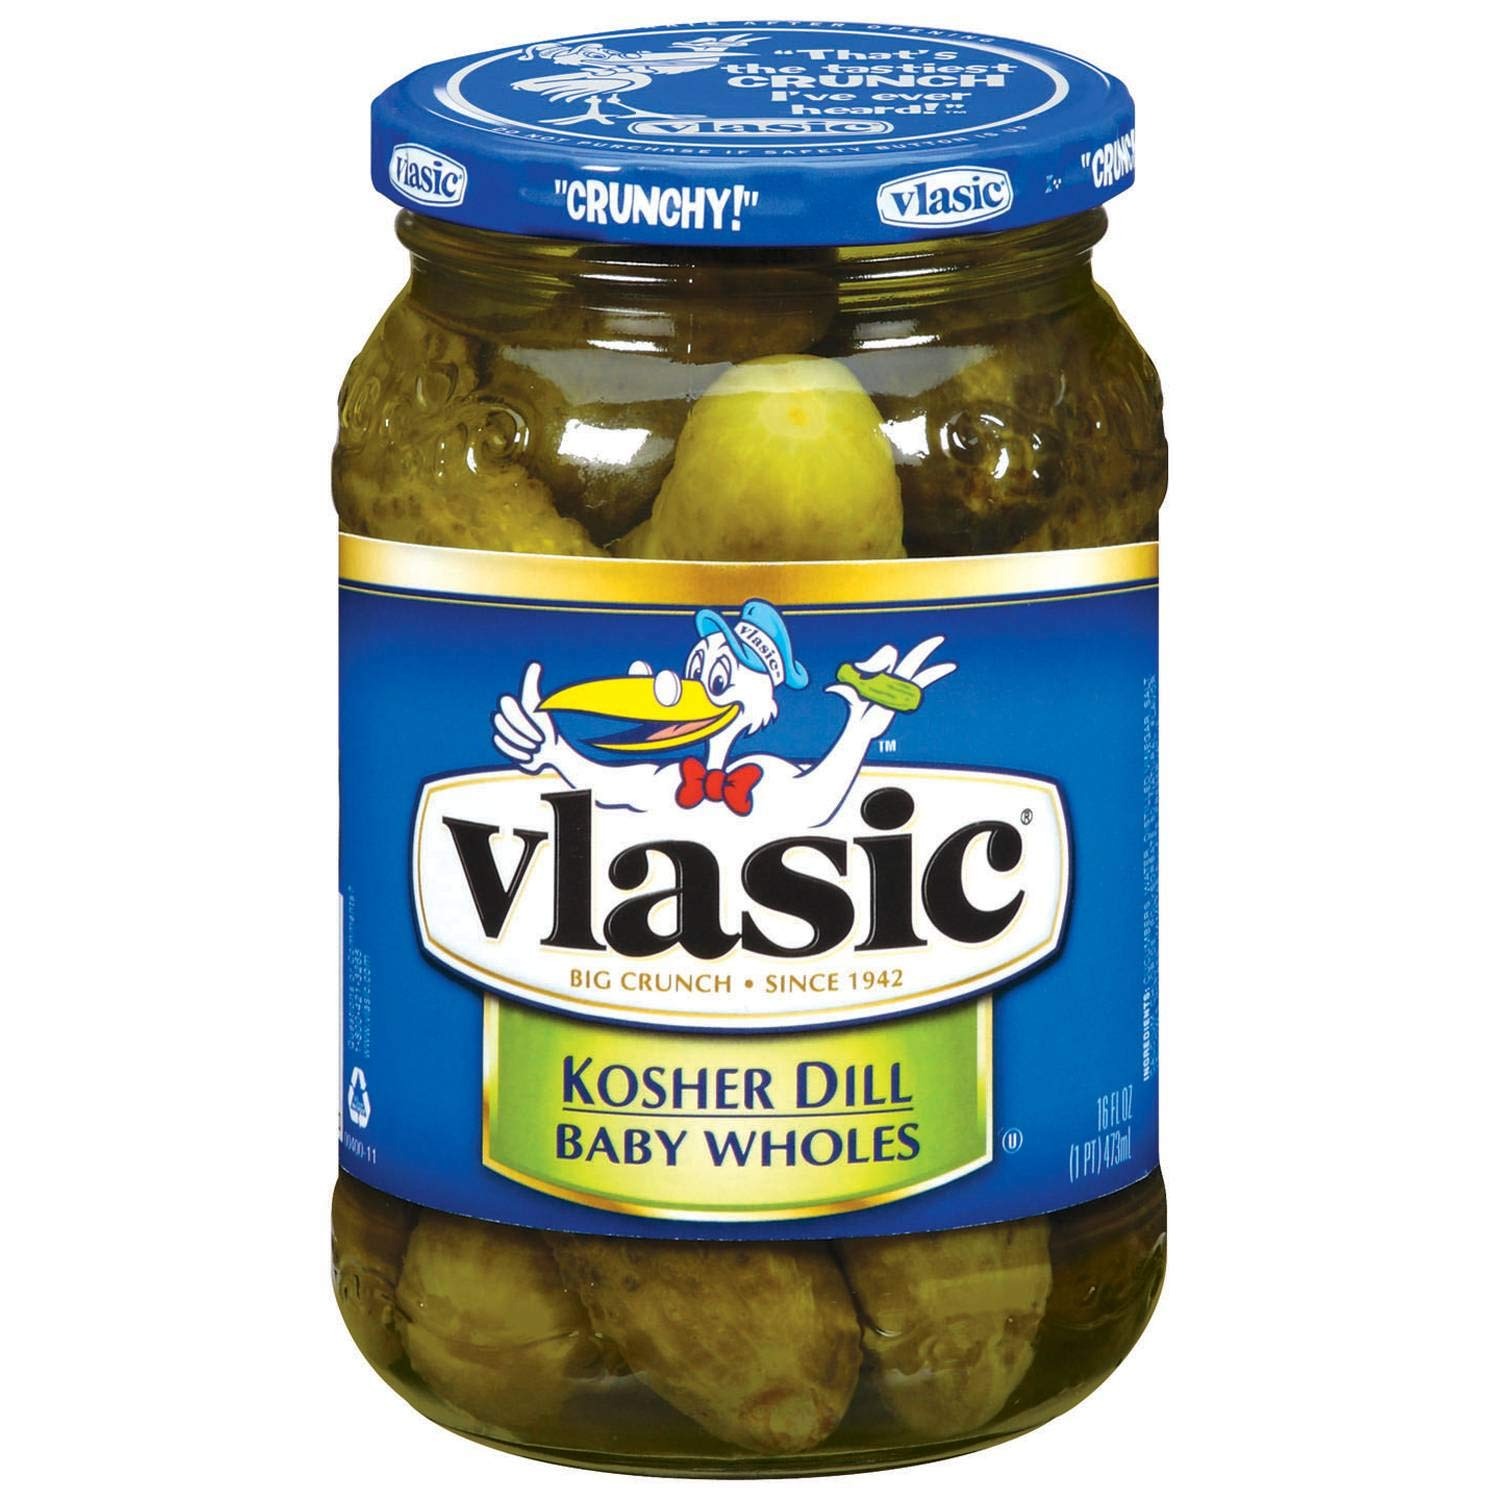
Item Name: Vlasic Kosher Dill Baby Whole Pickles 16 oz (Pack of 12)
Bullet Point 1: Classic dill taste
Bullet Point 2: Big crunch - since 1942
Bullet Point 3: That's the tastiest crunch i've ever heard!
Bullet Point 4: Kosher
Product Description: Vlasic Kosher Dill Baby Whole Pickles 16 oz (Pack of 12)
Value: 12.0
Unit: Count

Price: 2.67